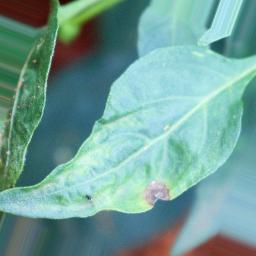
Label: cercospora